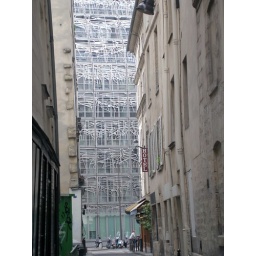
An interesting looking building on a street by the Louvre.